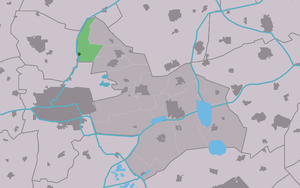
Wyns est un village situé dans la commune néerlandaise de Tytsjerksteradiel, dans la province de la Frise. Son nom en néerlandais est Wijns. Le 1ᵉʳ janvier 2009, le village comptait 1 830 habitants.